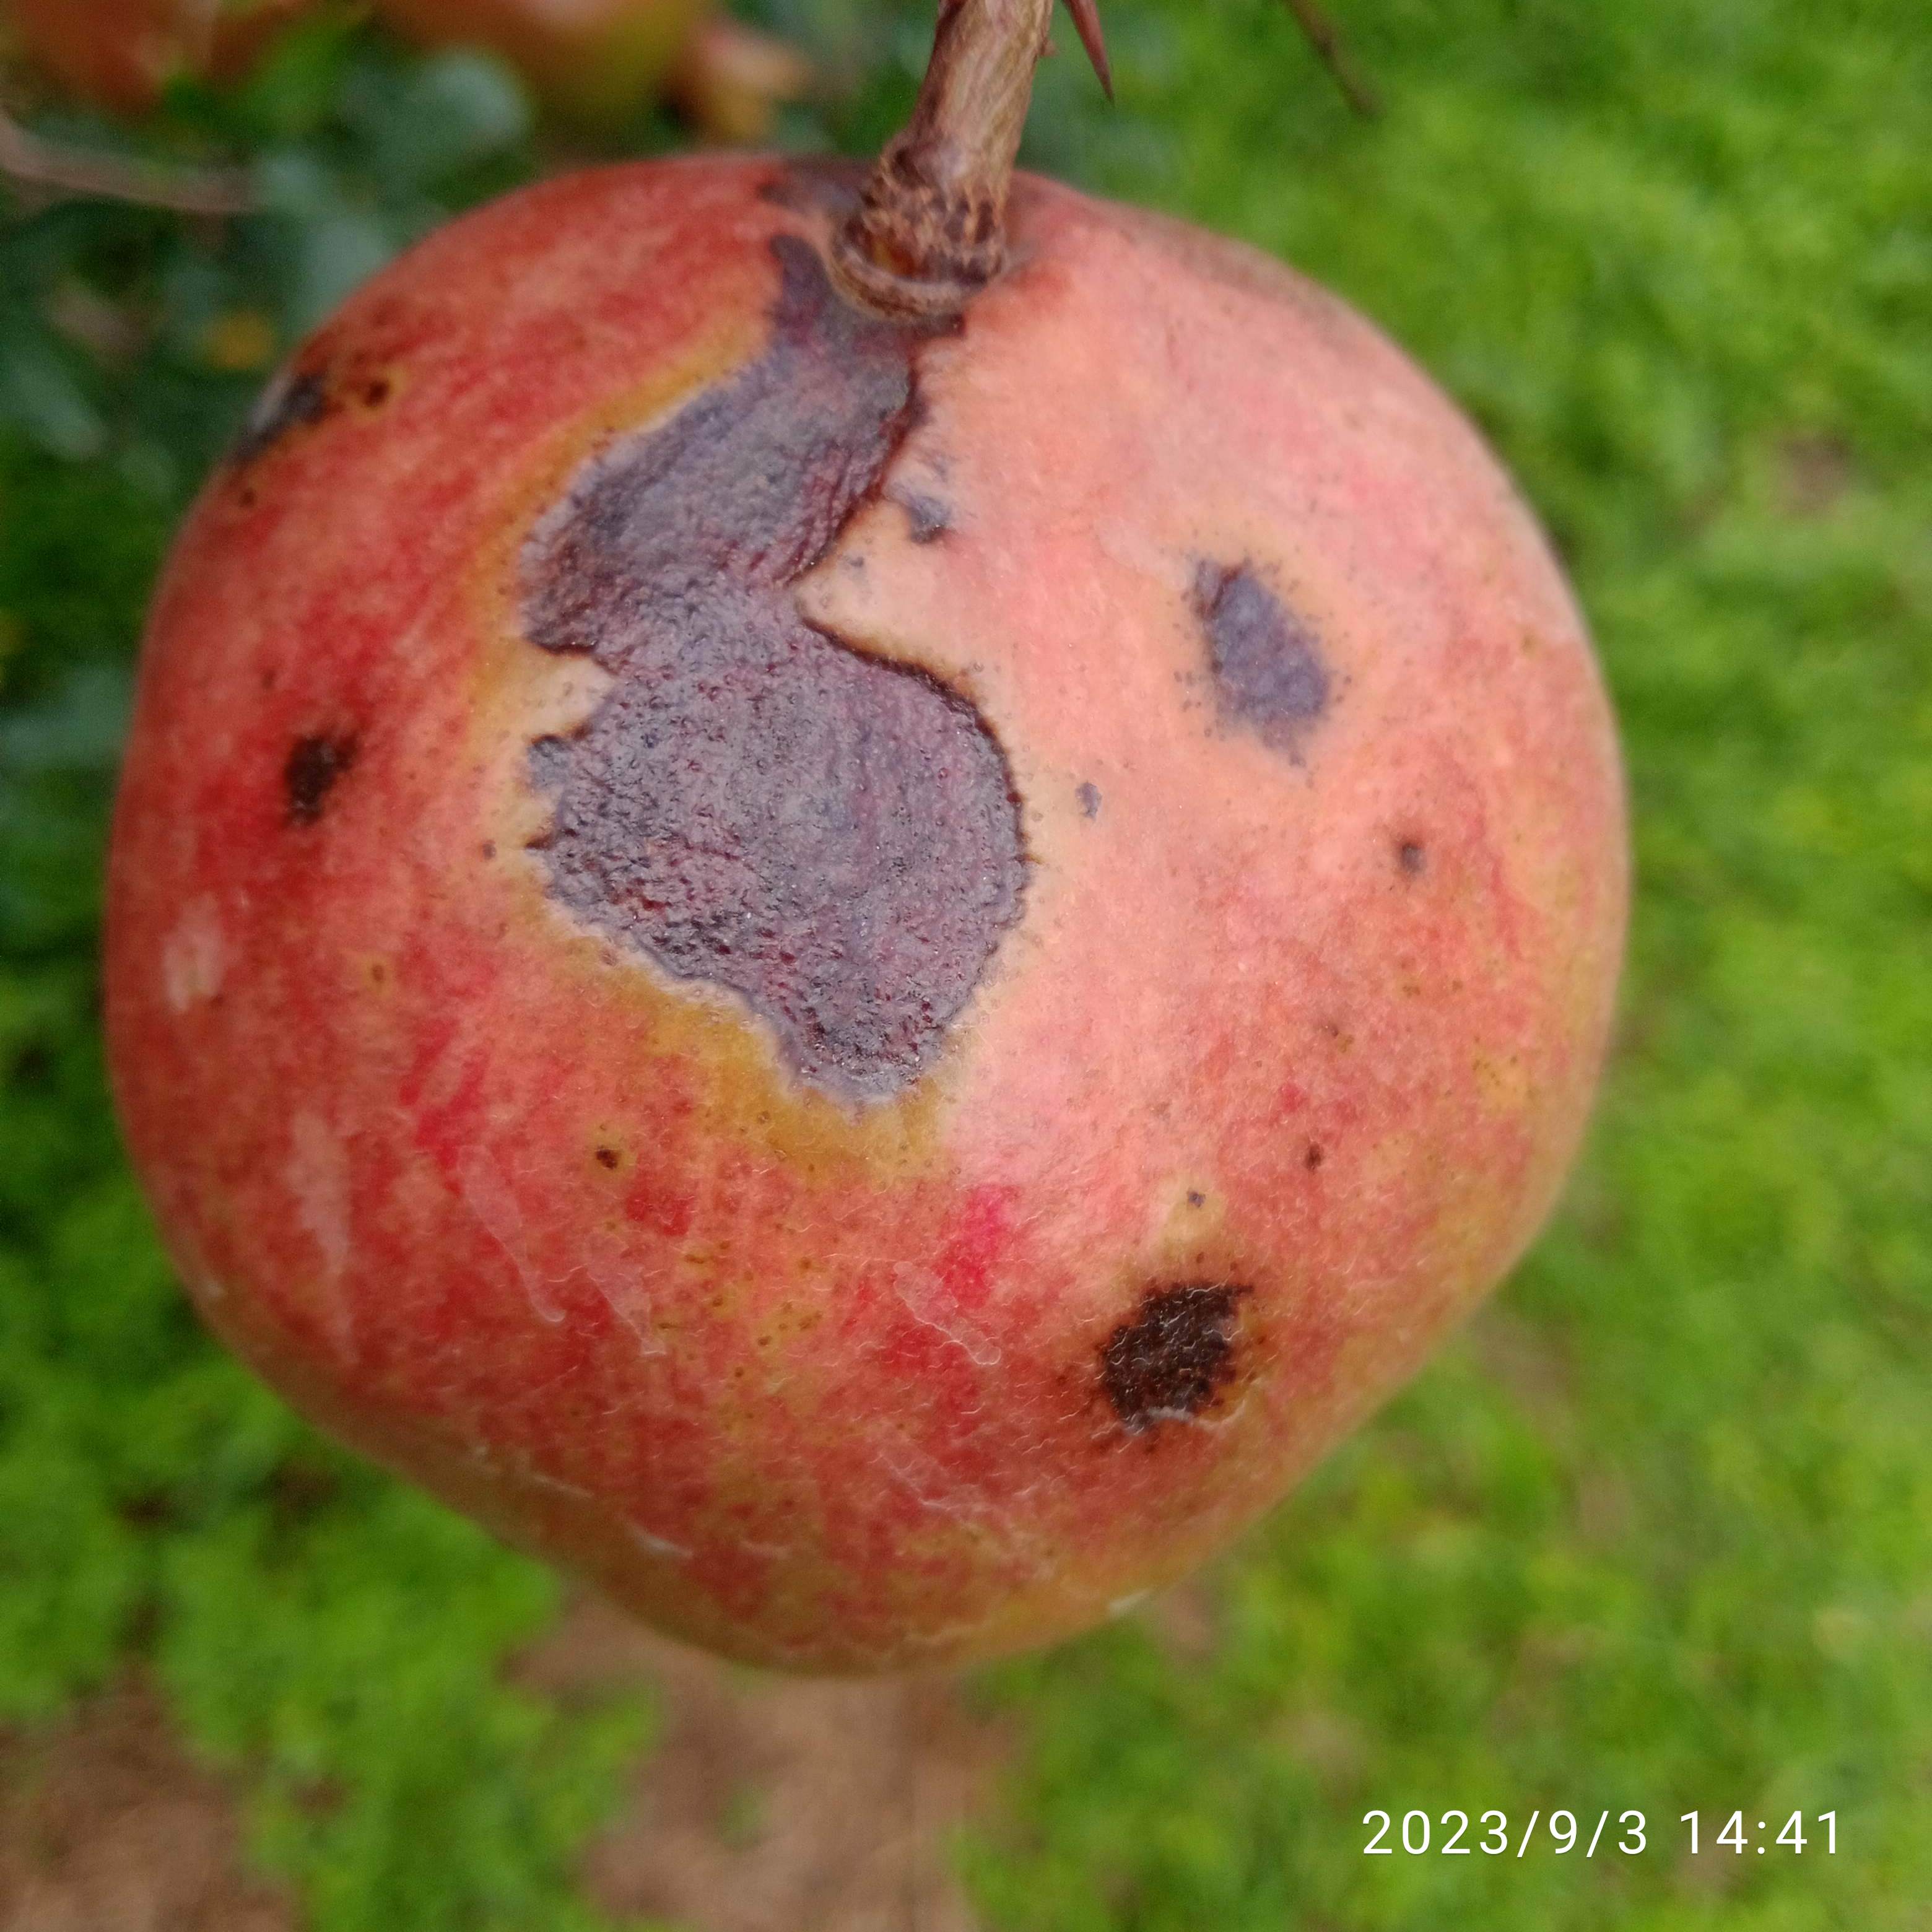
Label: Anthracnose